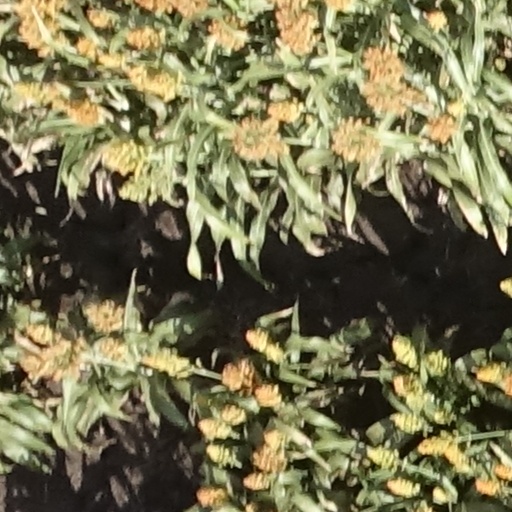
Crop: sorghum